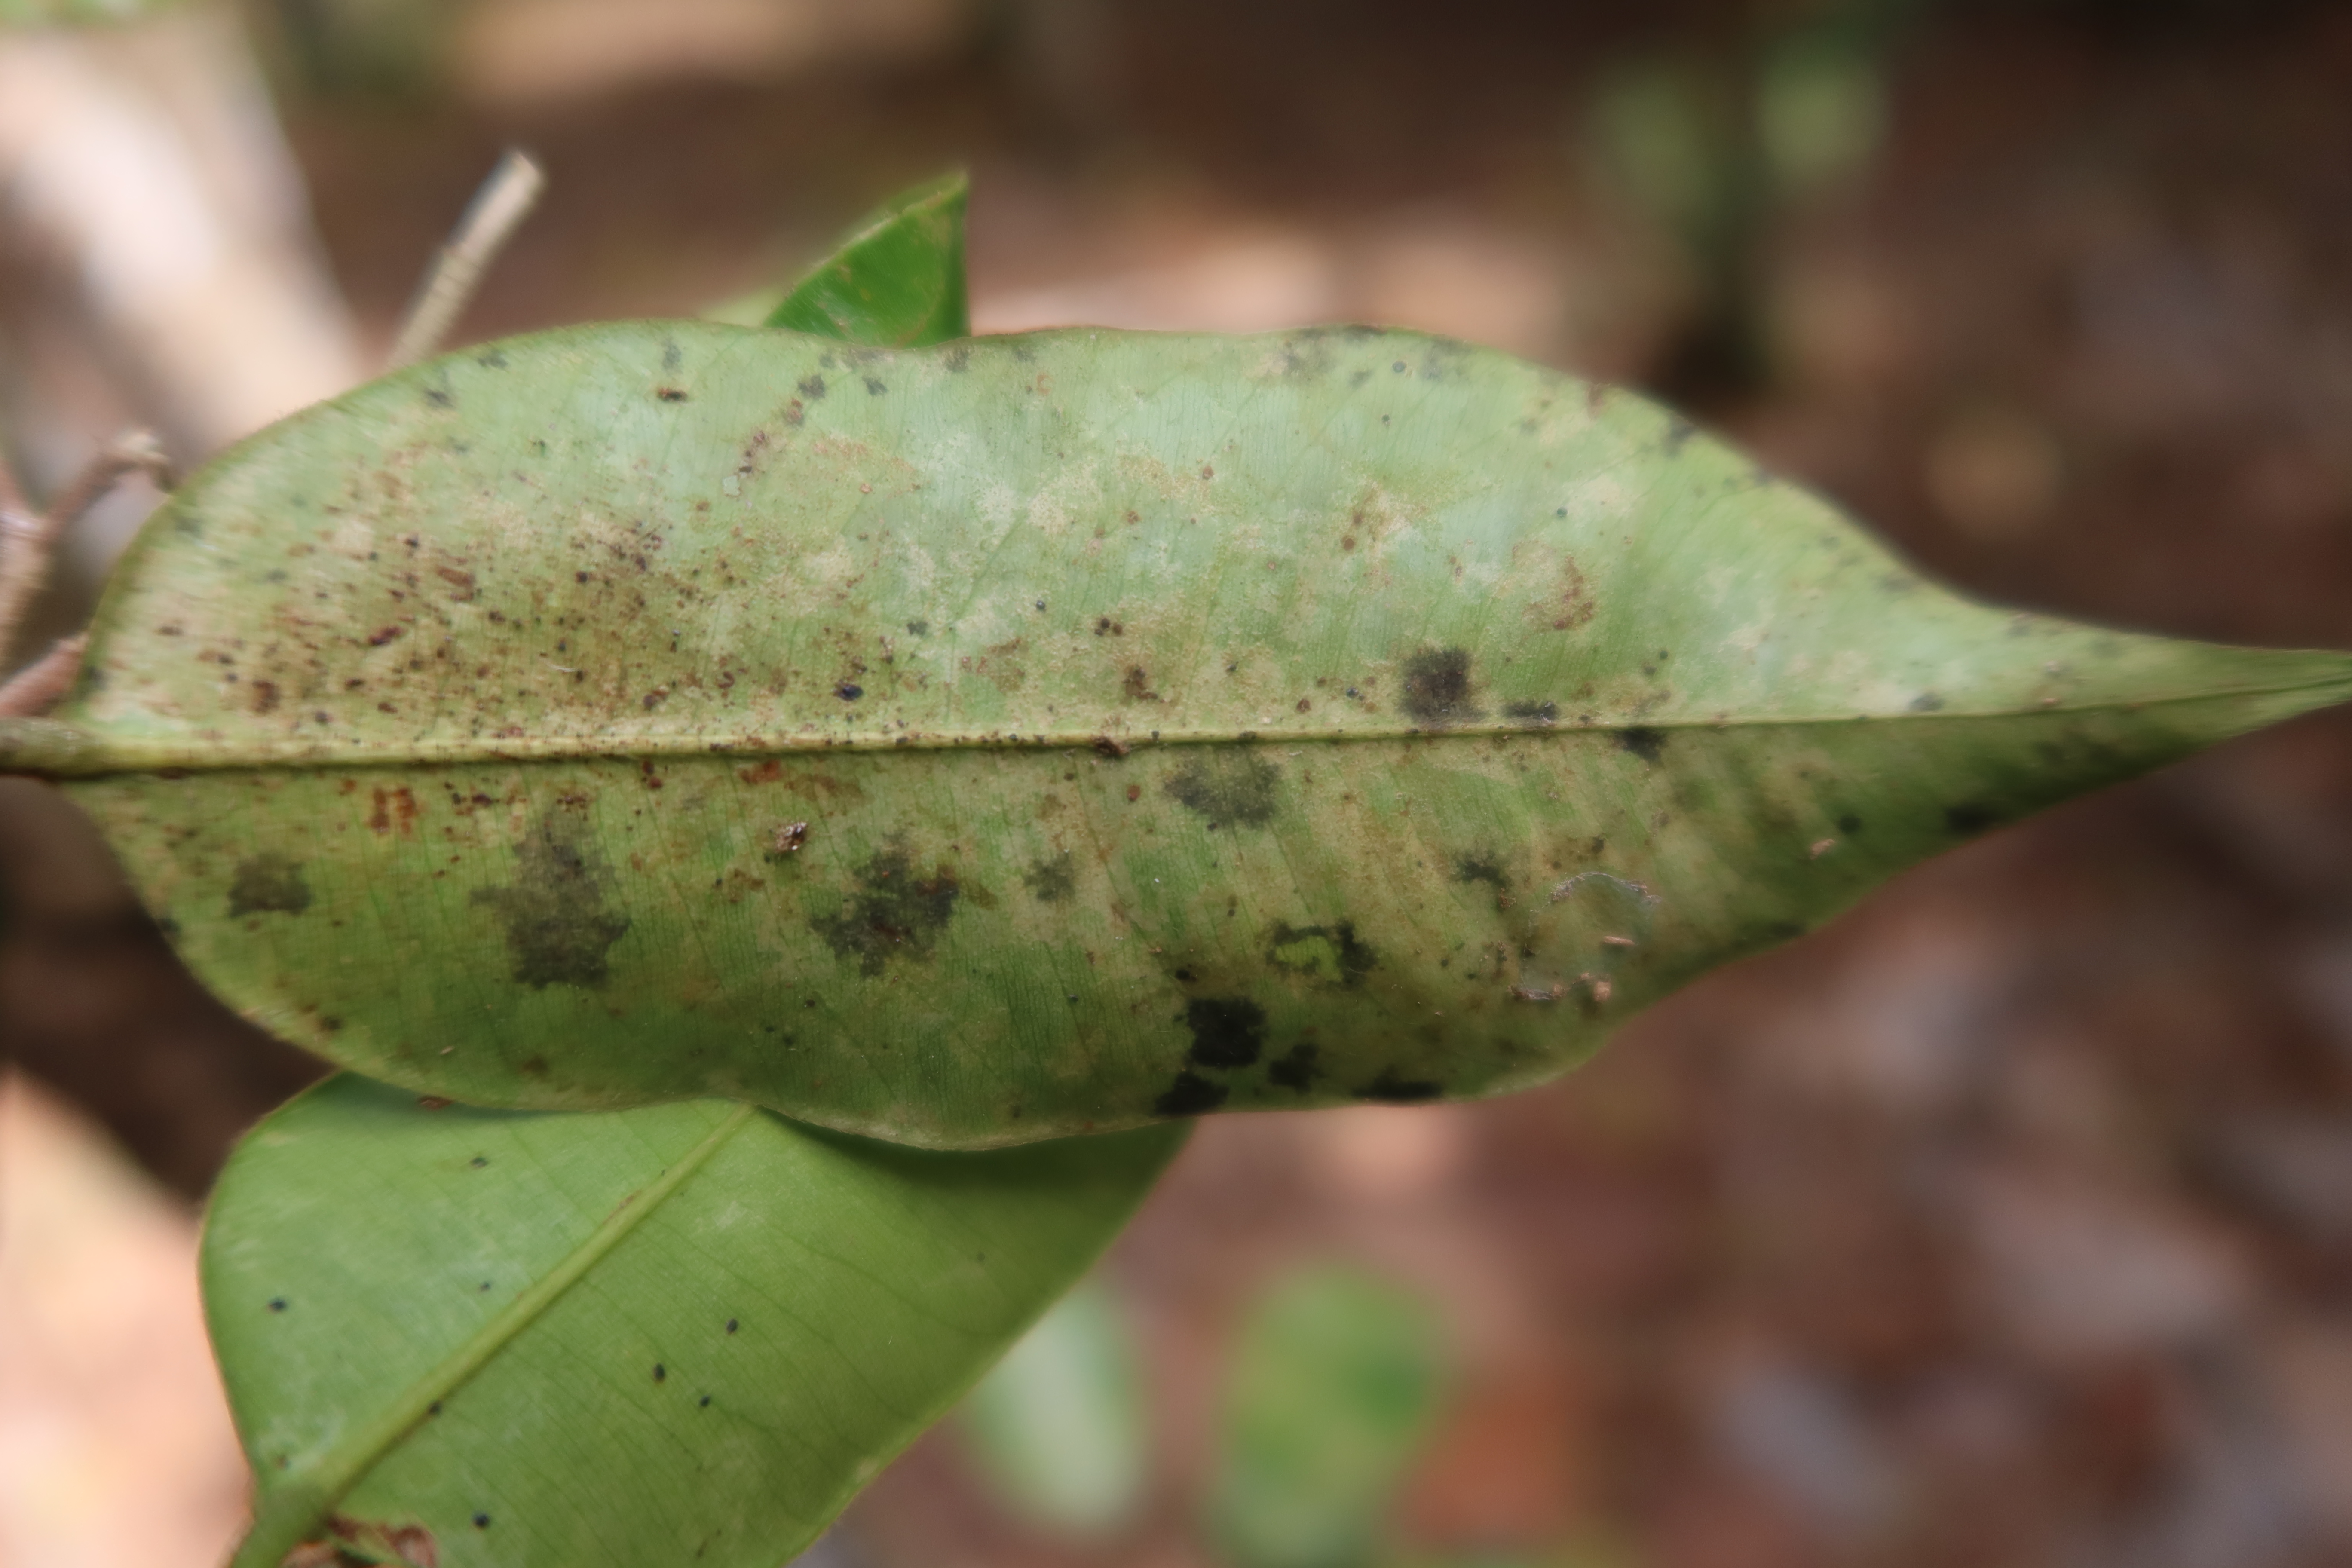
Label: Black spots